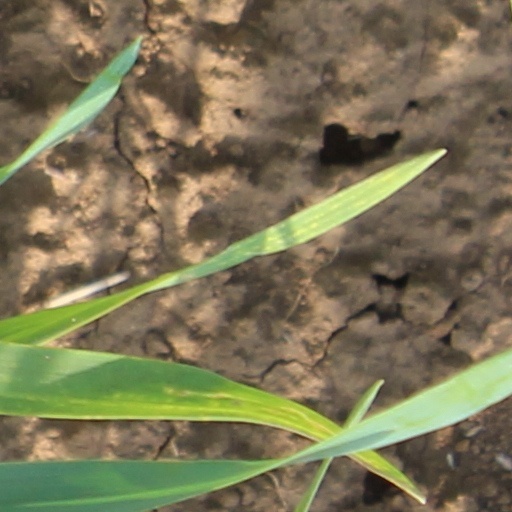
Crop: wheat